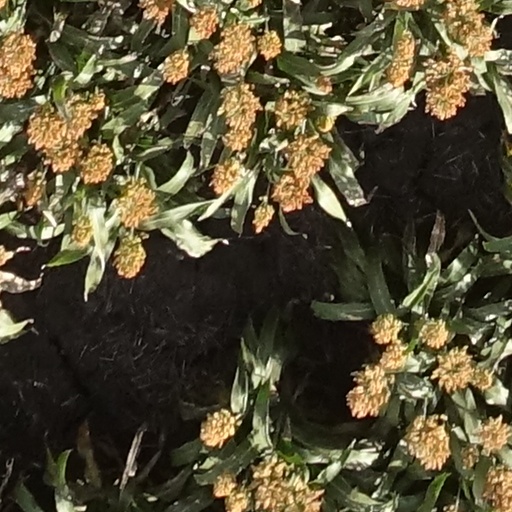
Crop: sorghum